Birmingham Rifles

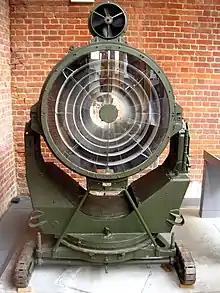
90 cm 'Projector Anti-Aircraft', displayed at Fort Nelson, Portsmouth

In its early months the battalion paraded at Beardsworth's Horse Repository, but as numbers grew it moved at the invitation of the Cattle Show committee to Bingley Hall. This arrangement was never satisfactory, because the battalion could not use the hall for the duration of the cattle show in November and December each year. When the show committee also let the hall to a circus for three months in the spring of 1879, the battalion was temporarily housed in Mr Wiley's factory in Graham Street. The battalion now acquired a site of its own and a drill hall was built at Thorp Street, which remained in use until 1968.